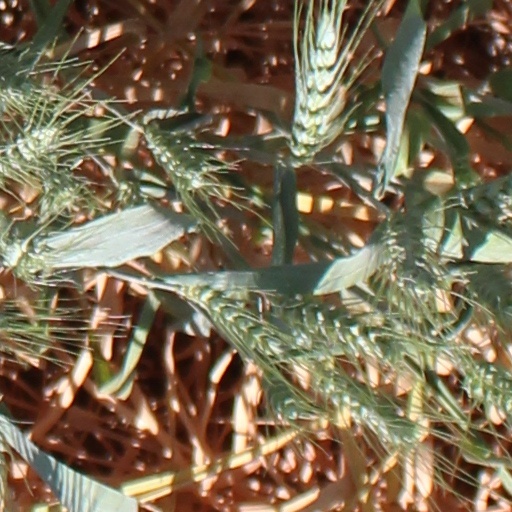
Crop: wheat